Capernaum

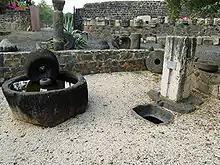
Olive press from Roman times, different elements

In 1838, American explorer Edward Robinson discovered ruins which he identified as those of a synagogue, but he did not relate this to ancient Capernaum. In 1866, Charles William Wilson identified the location (then known as Tel Hum) as Capernaum. In 1894, Franciscan Friar Giuseppe Baldi of Naples, the Custodian of the Holy Land, was able to purchase a good part of the land around the ruins. Additional land on the eastern portion of the site became the property of the Greek Orthodox Patriarch of Jerusalem.